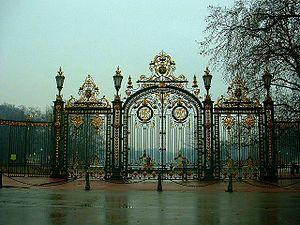
Portail du parc de la Tête d'Or, Entrée des enfants du Rhône, Lyon
Cet article recense les monuments historiques de Lyon, en France.